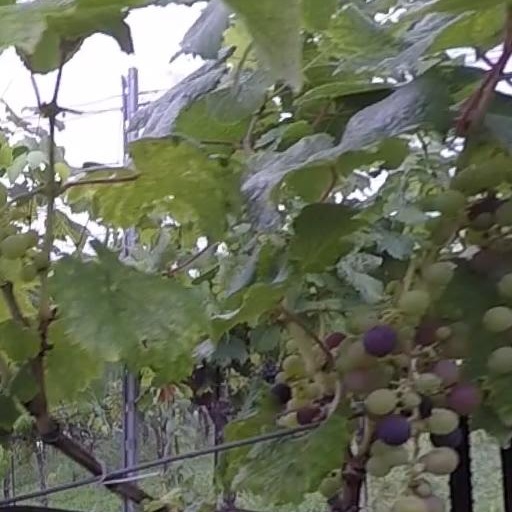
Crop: grape